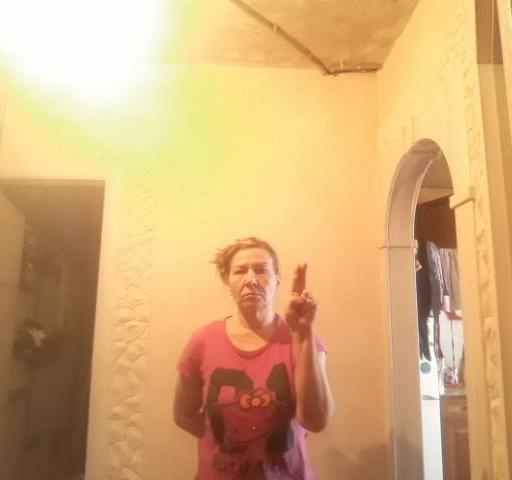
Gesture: two_up